John Cyril Porte

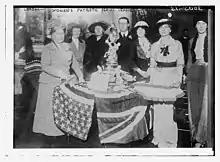
London early 1914, the "Woman's Aerial League" silver trophy and $5,000 prize.

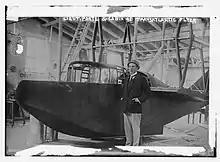
In the Curtiss factory with the second prototype designed under Porte's supervision; appearing in The Sun 18 June 1914, "The latest photographs of the Wanamaker seaplane. Lieut. Porte standing by the machine."

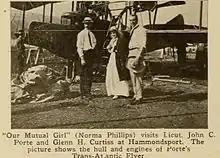
A cutting from "Moving Picture World" 25 July 1914: Glen Curtiss, actress Norma Phillips ("Our Mutual Girl") and Porte with his characteristic straw hat in front of the "Trans-Atlantic Flyer".

About 1911 Porte met American aircraft designer Glenn Curtiss and proposed a partnership to produce an aircraft to compete in the "Daily Mail" prize for the first transatlantic crossing. In 1912 Curtiss produced the two-seat "Flying Fish" that was classified as a flying boat because the hull sat in the water; it featured an innovative notch or "step" in the hull that Porte recommended for breaking clear of the water on takeoff.